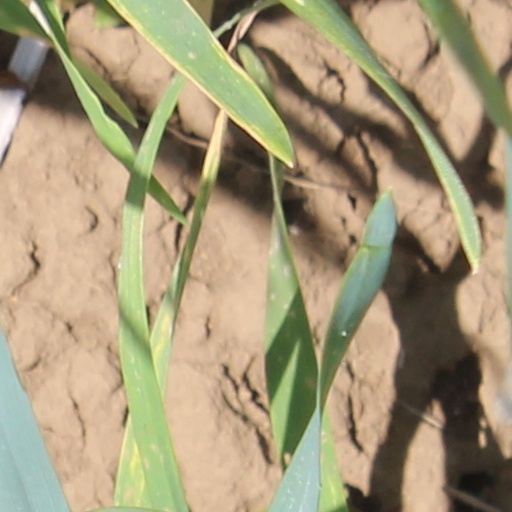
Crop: wheat